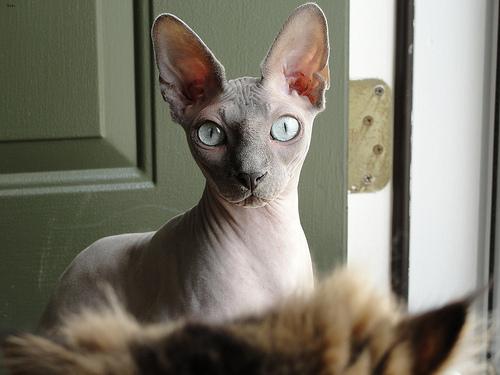
Breed: Sphynx